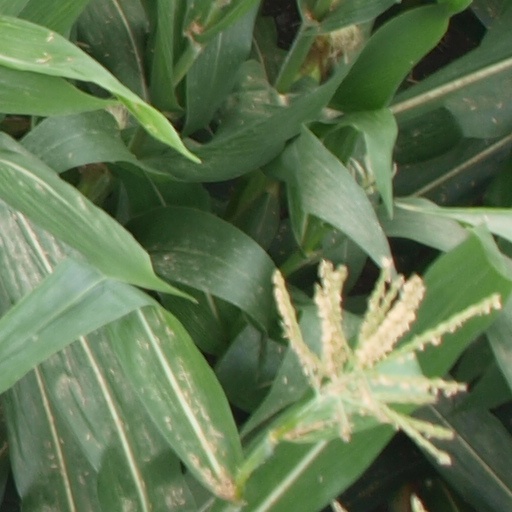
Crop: maize; corn